Sandy, Bedfordshire

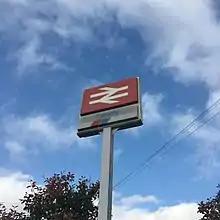
National Rail signpost at Sandy Railway Station.

There are two tiers of local government covering Sandy, at parish (town) and unitary authority level: Sandy Town Council and Central Bedfordshire Council. The town council is based at 10 Cambridge Road.